Christiane Arp

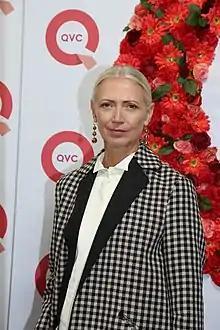
Arp in 2017

Christiane Arp (born 11 May 1961) is a German journalist and served as the editor-in-chief of the German edition of the magazine "Vogue" from March 2003 until the Jan/Feb 2021 edition when she announced her departure from the magazine. She is influential in the popularization and dissemination of German fashion sensibilities in Europe and around the globe. Christiane Arp's work with German "Vogue" magazine and within fashion helped make Berlin a global fashion hot spot.